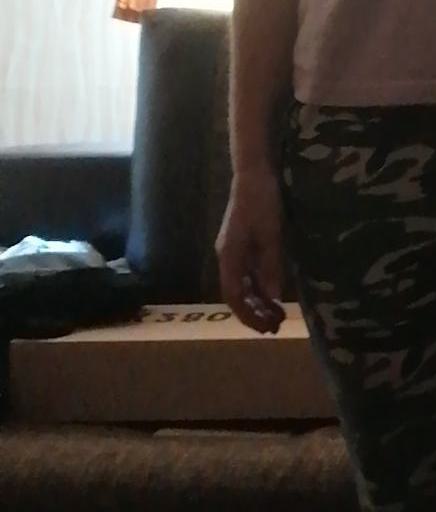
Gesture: no_gesture